Line 1 Yonge–University

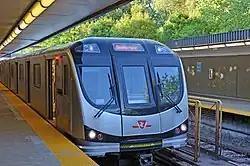
A Toronto Rocket train at Rosedale station

Southbound station platform signage on both branches indicates as a terminal station due to it being located at the southernmost point of the line's rough 'U' shape, where it turns northward when travelling along either branch. The train destination signs display the northwestern terminal station as "Vaughan" rather than its full name, Vaughan Metropolitan Centre, for brevity. Until the 1990s, train destination signs read "VIA DOWNTOWN" after the terminal station name.